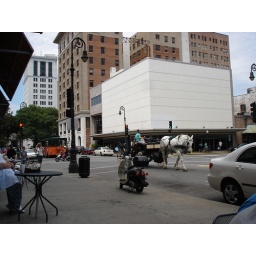
A horse on the street in Savannah, Georgia.